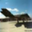
Label: airplane